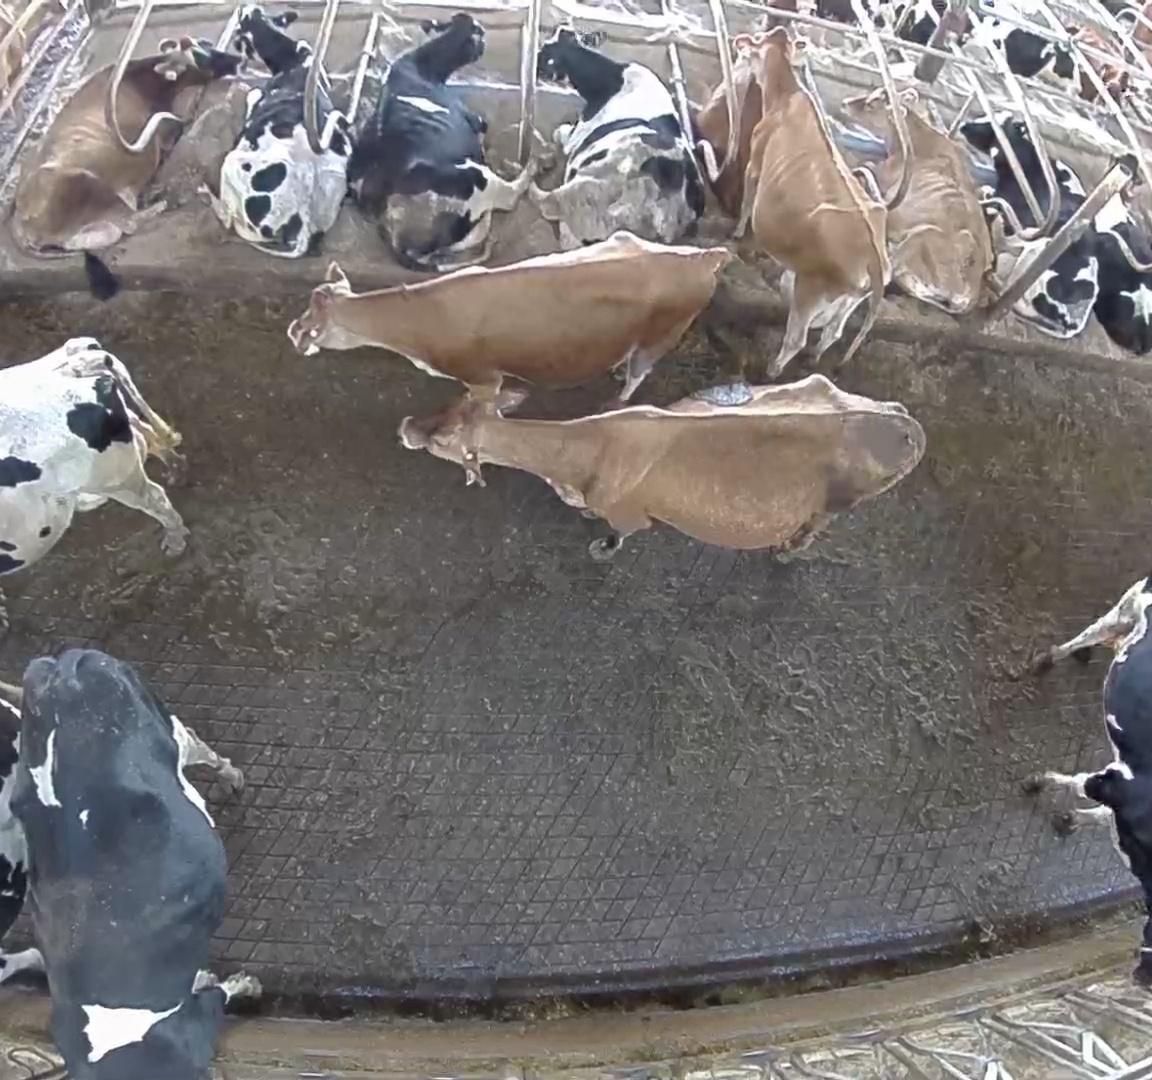
Number of cows: 15